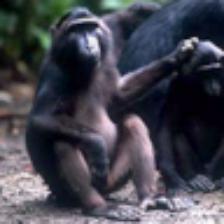
Label: NonHuman